Stephen Sondheim Theatre

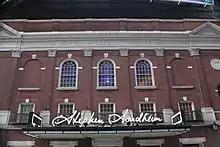
New entrance marquee

Because of the theater's landmark status, Durst and Bank of America had to avoid damaging the facade under threat of financial penalty. In addition, the new theater had to be placed underground because it could not rise higher than the height of the old facade. The landmark facade was temporarily attached to a three-story steel support frame when the tower was built. By late 2004, the frame had been constructed. The theater's interior was demolished using manual tools, and the contractors installed sensors to detect any vibrations on the facade. Some of the old auditorium's seats became part of a Pennsylvania bowling alley.